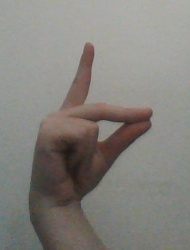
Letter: ta